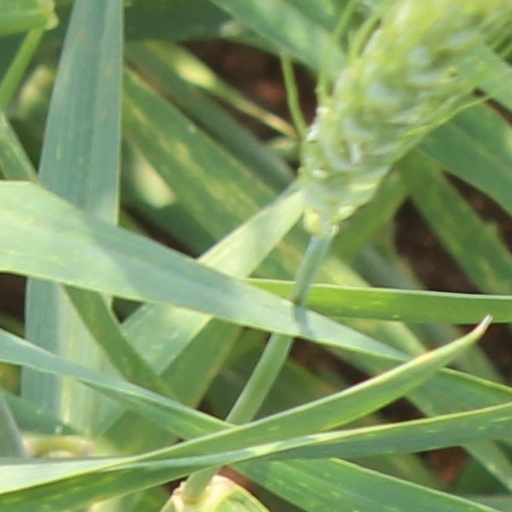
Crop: wheat